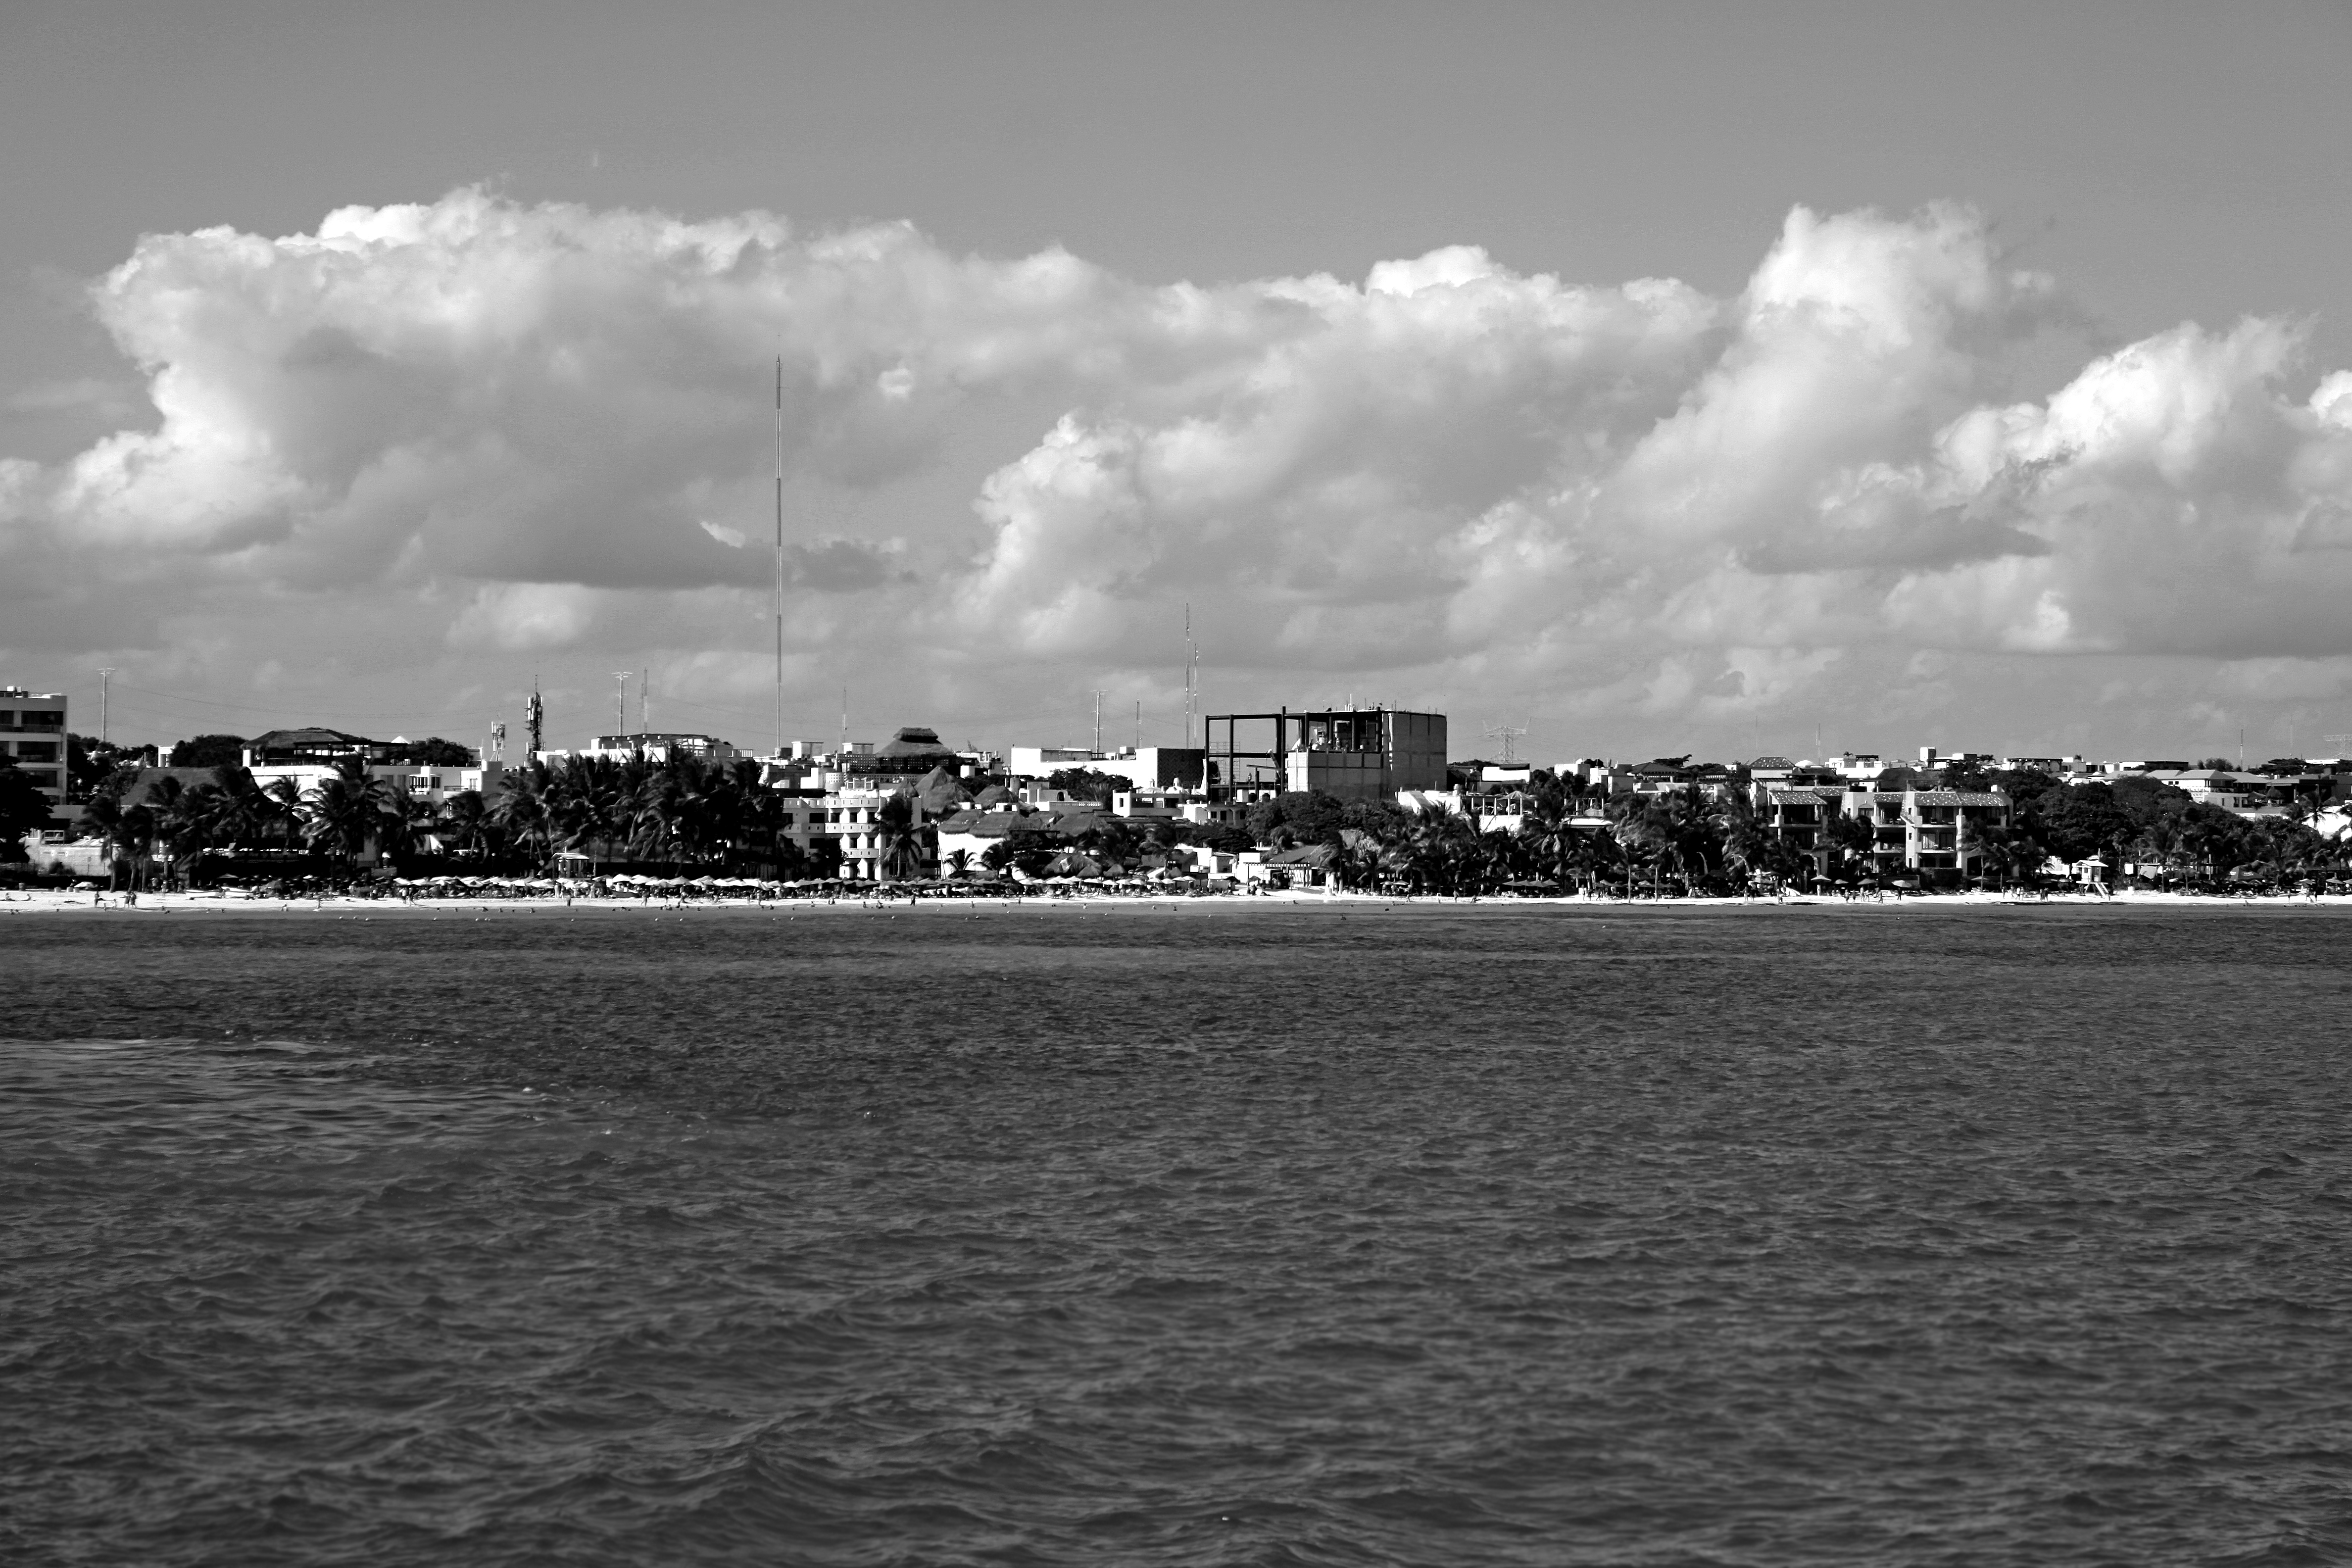
nature, sky, cloud, black and white, horizon, sea, water, monochrome photography, shore, skyline, photography, daytime, atmosphere, monochrome, ocean, city, meteorological phenomenon, tree, cityscape, landscape, river, calm, coast, evening